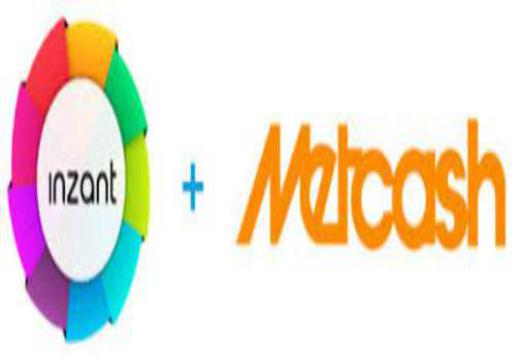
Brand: metcash
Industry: Others